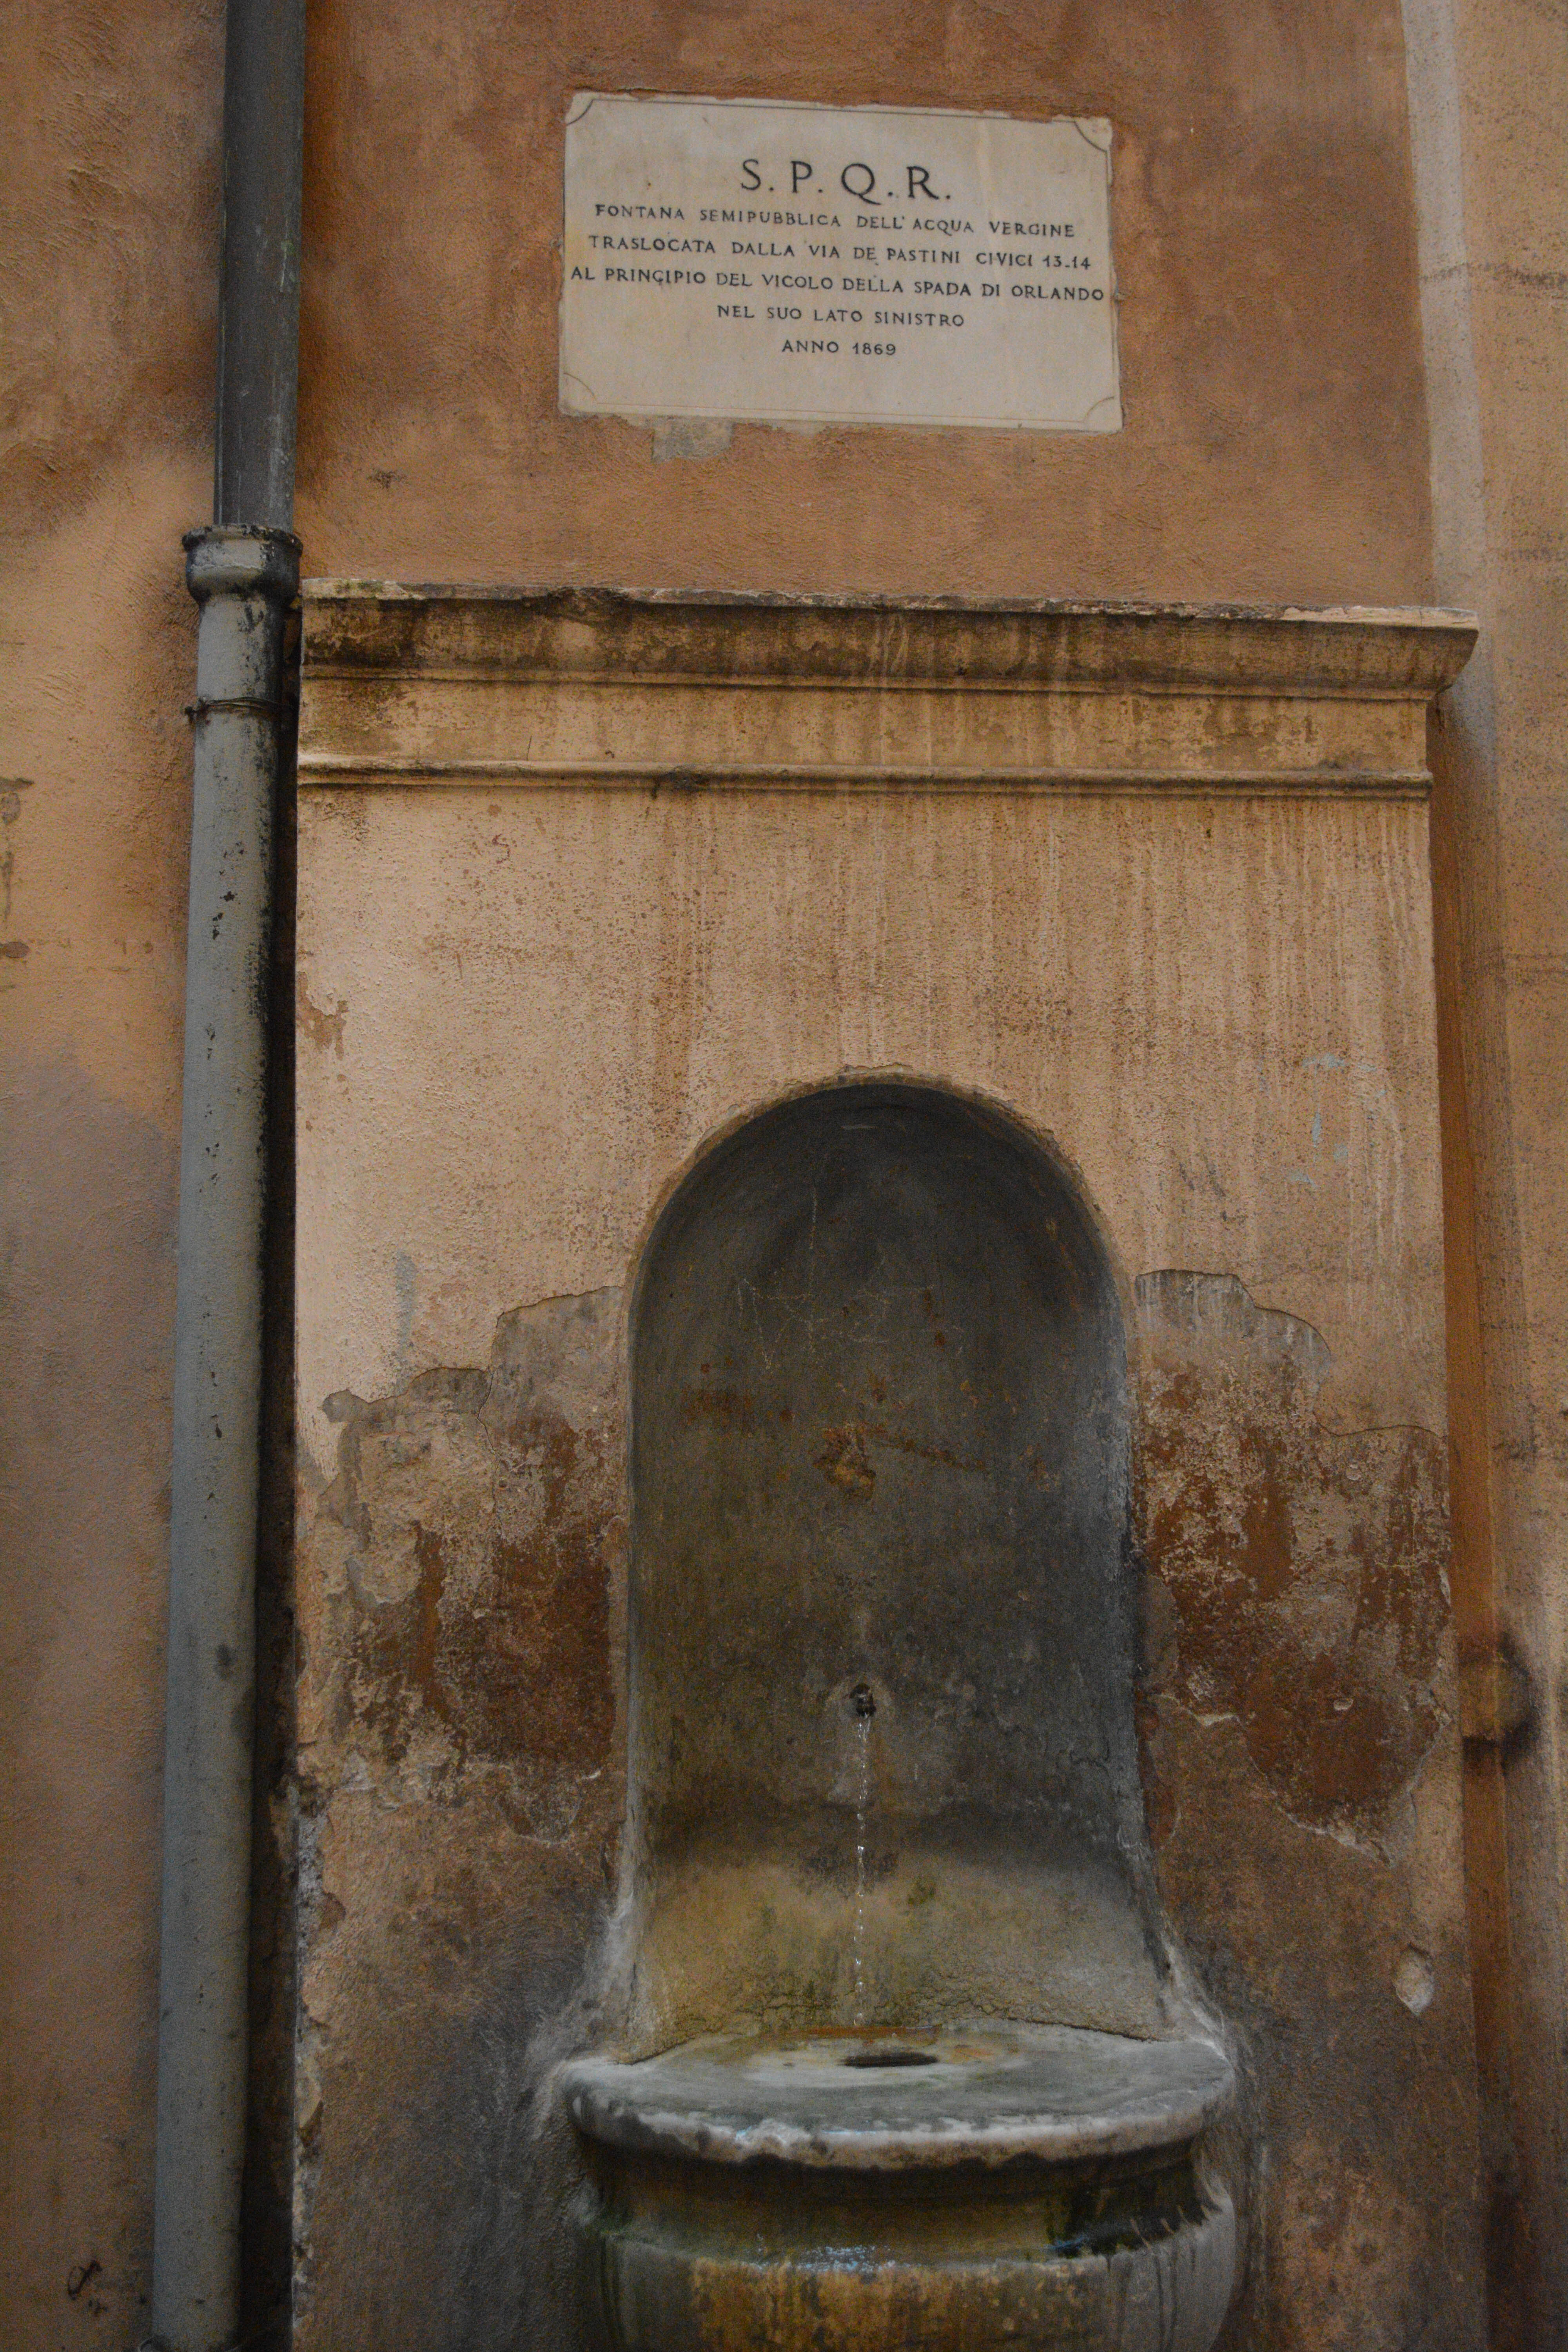
structure, wood, building, wall, monument, statue, column, chapel, door, place of worship, art, temple, history, carving, middle ages, ancient history